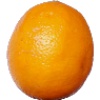
Label: lemon_meyer